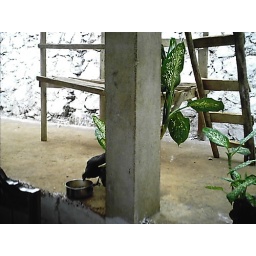
chicken in the dining room